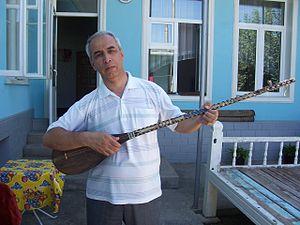
Mirzo, joueur de dutar amateur.
Le dotâr, dutâr, dutar, doutâr ou dotara est un luth traditionnel à long manche trouvé en Asie centrale et en Iran. Son origine est probablement le tambur du Khorassan décrit par Al-Farabi dans son essai Kitab Al Musiqi Al Kabir. Longtemps réservé aux nomades et bardes bakhshis, il est devenu au XIXᵉ siècle un instrument acceptable dans les musiques savantes de l'Ouzbékistan, du Tadjikistan, du Turkménistan et des Ouïghours.
Le Shashmaqom ou Shashmaqam, littéralement « six maqôm », est l'une des musiques traditionnelles savantes vocales et instrumentales des centres urbains d'Asie centrale, aujourd'hui au Tadjikistan et en Ouzbékistan. La musique Shashmaqom a été proclamée en 2003 puis inscrite en 2008 sur la liste représentative du patrimoine culturel immatériel de l’humanité.